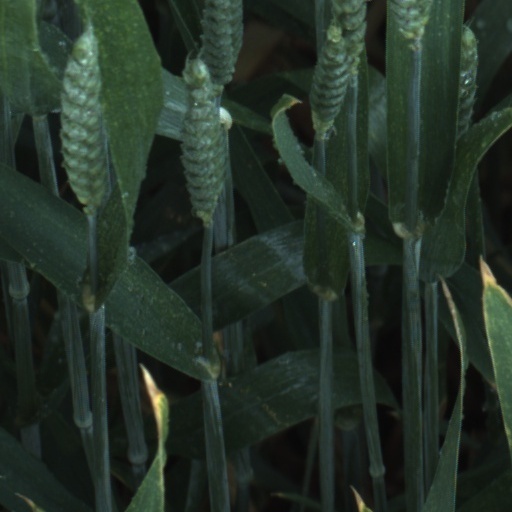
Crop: wheat